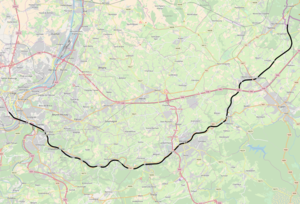
La ligne 37 est la ligne qui relie Liège à Aix-la-Chapelle. Elle est parfois nommée ligne de la vallée de la Vesdre. Elle est empruntée par les trains de voyageurs allant vers l'Allemagne en provenance de Bruxelles. Elle est prolongée par la ligne 2600 des chemins de fer allemands. Elle a perdu une partie de son trafic lors de son dédoublement par la LGV 3.